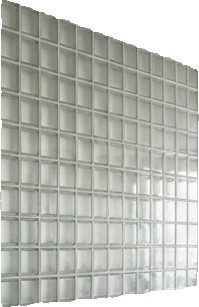
Surface category: wall